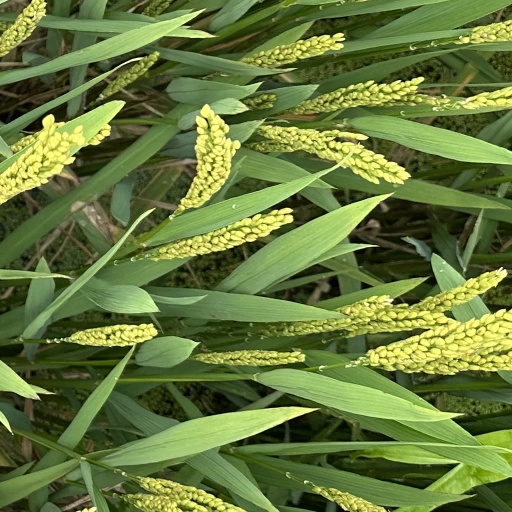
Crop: rice